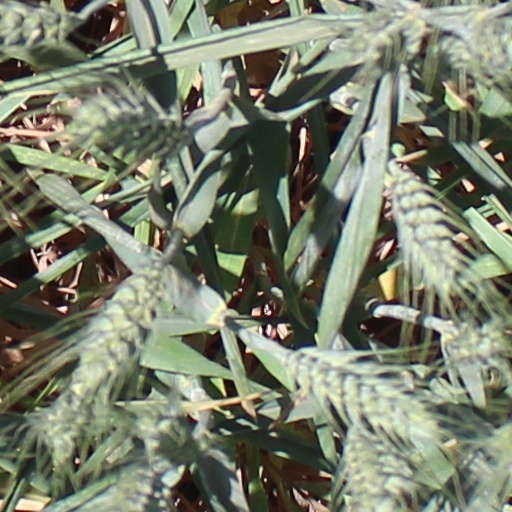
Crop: wheat